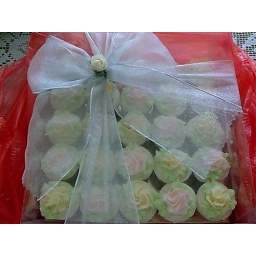
Mini cupcakes with flower design. Suitable for hantaran/gift - in clear box with organza ribbon. Pls email aimishaz@yahoo.com for inquiries! :)